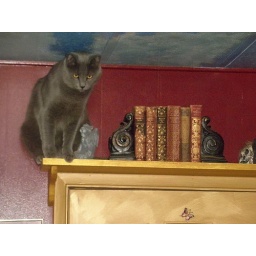
I figured that over the door would be one place the cats couldn't get to... wrong again.